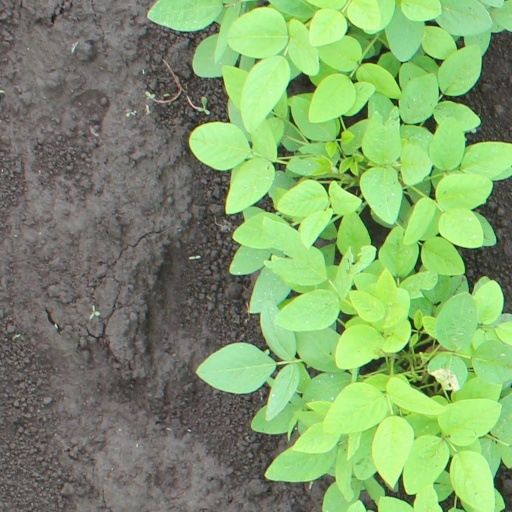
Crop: soybean